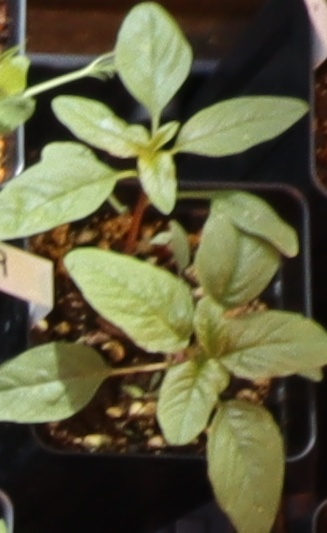
Label: Waterhemp